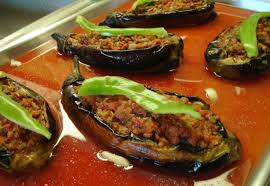
Yemek: karniyarik